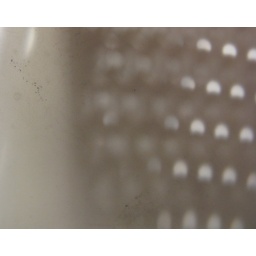
in the drying city, a woman builds towards the sky to catch water